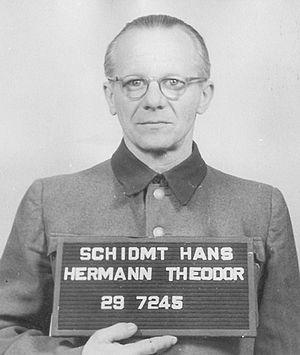
Le procès de Buchenwald est un procès de criminels de guerre conduit par l'armée des États-Unis dans la zone d'occupation américaine au tribunal militaire de Dachau. Le procès se déroula du 11 avril au 14 août 1947 dans l'ancien camp de concentration de Dachau, transformé fin avril 1945 en camp d'internement.
Hans Hermann Theodor Schmidt était un officier allemand de la SS qui occupa les fonctions de commandant adjoint du camp de Buchenwald de 1942 à 1945.